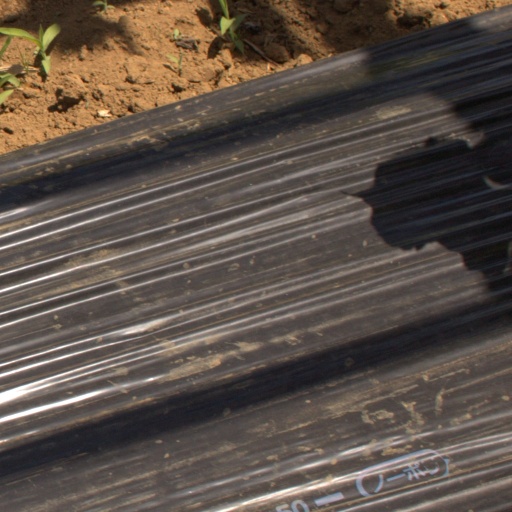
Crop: Jerusalem artichoke